John C. Kelton

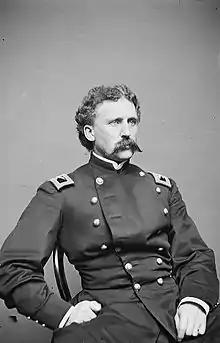
Kelton, 1860–70

John Cunningham Kelton (June 24, 1828 – July 15, 1893) was an American military officer who was Adjutant General of the United States Army from 1889 to 1892.